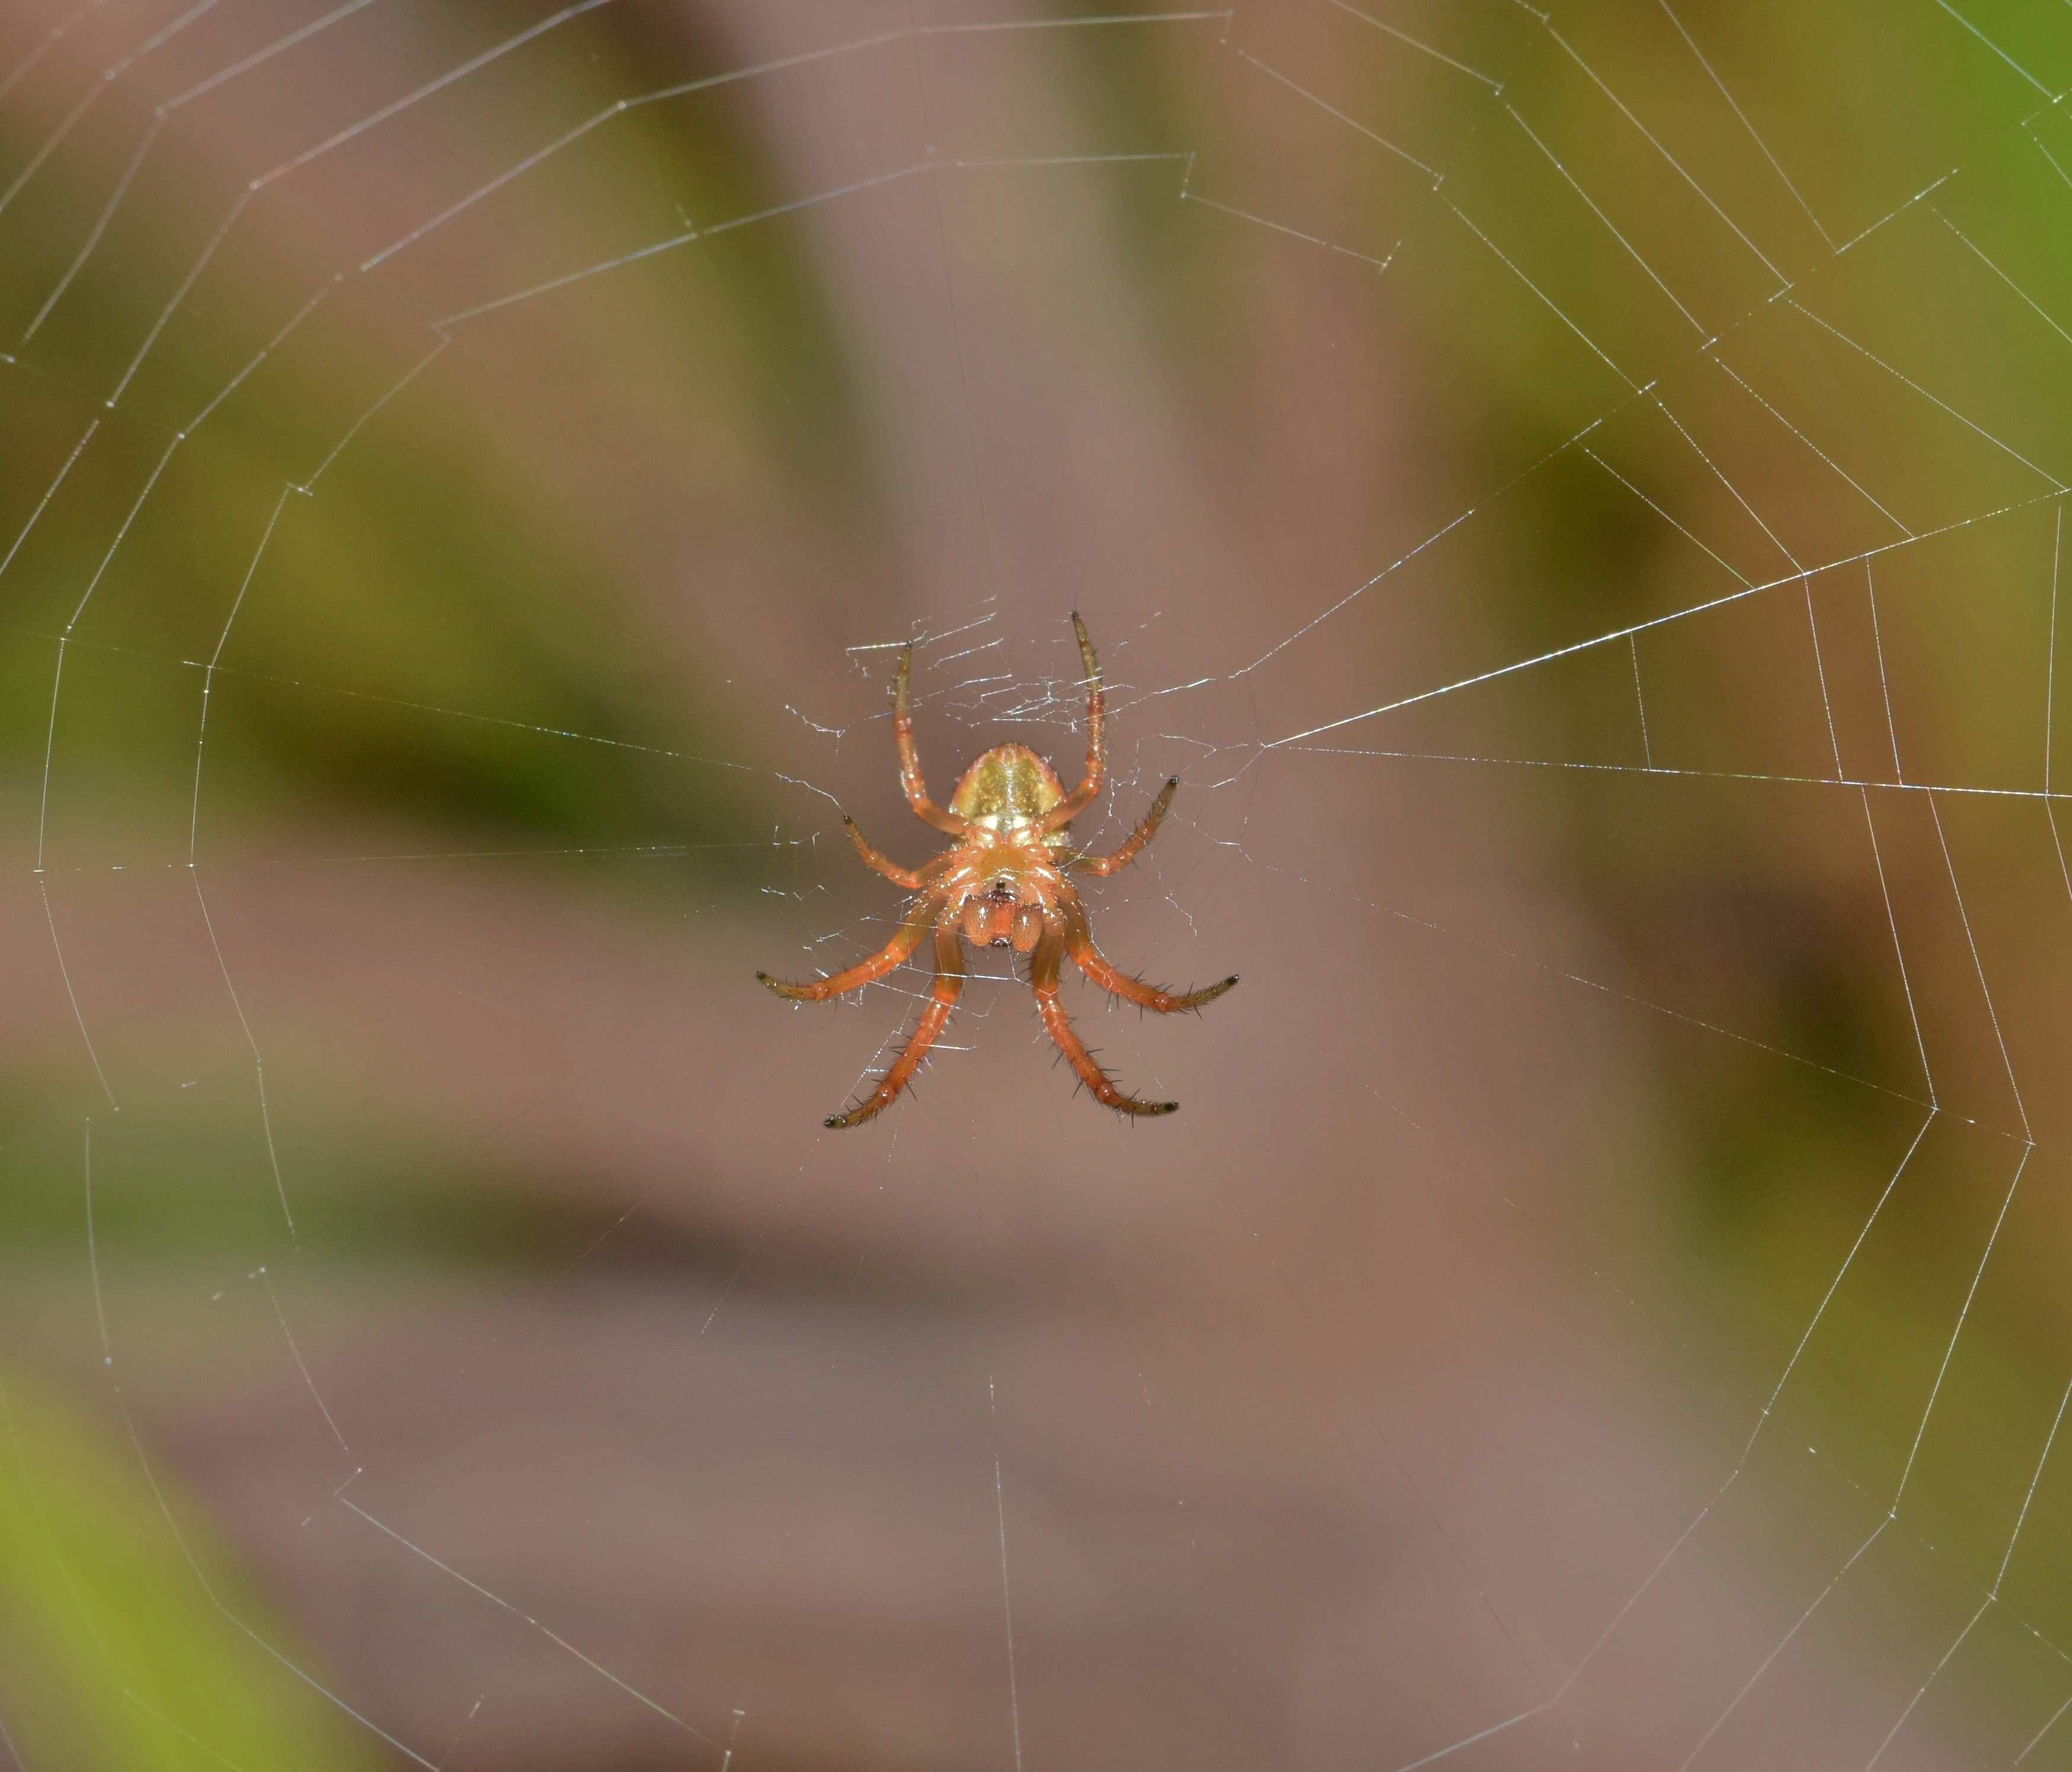
nature, animal, wildlife, web, macro, biology, predator, fauna, invertebrate, spider web, close up, spider, arachnid, creature, creepy, caught, argiope, catch, species, araneidae, phobia, trap, predatory, macro photography, arthropod, arachnophobia, european garden spider, araneus, trapped, orb spider, orb weaver, webbed, trapping, phobic, eight legged, orb weaver spider, yellow garden spider